Supersecondary structure

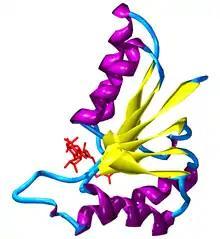
Two Rossmann folds in "Cryptosporidium parvum" lactate dehydrogenase, with NAD+ bound.

A beta-alpha-beta motif is composed of two beta strands joined by an alpha helix through connecting loops. The beta strands are parallel, and the helix is also almost parallel to the strands. This structure can be seen in almost all proteins with parallel strands. The loops connecting the beta strands and alpha helix can vary in length and often binds ligands.